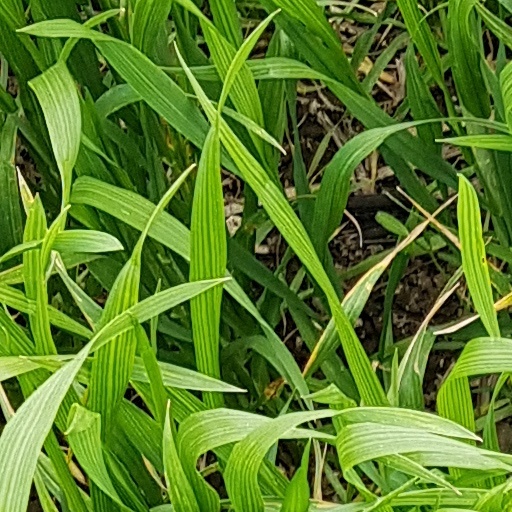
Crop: wheat